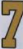
Number: 7